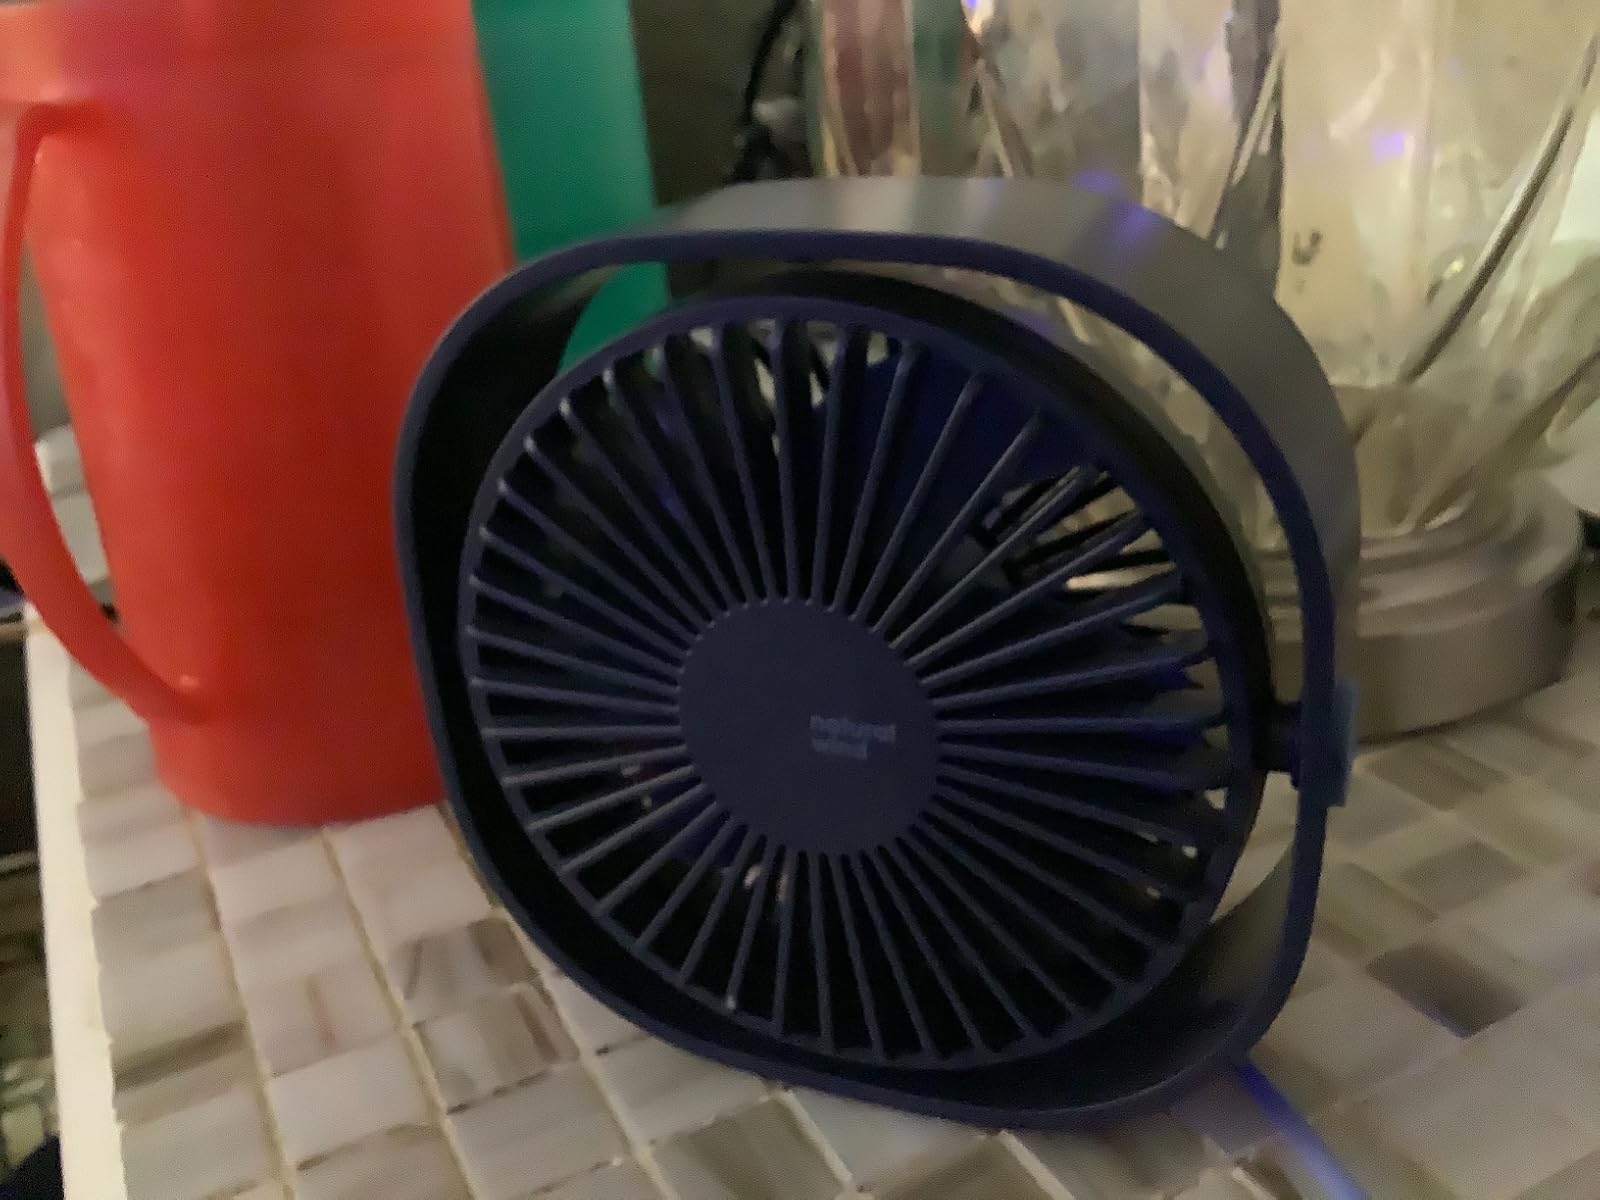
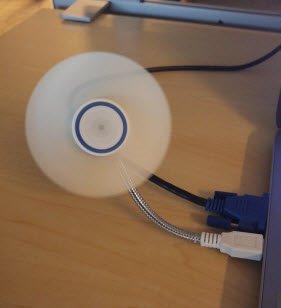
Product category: fan
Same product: no